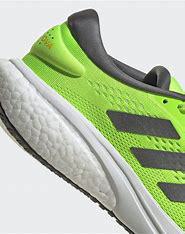
Brand: Adidas
Model: Supernova 2 Lauf